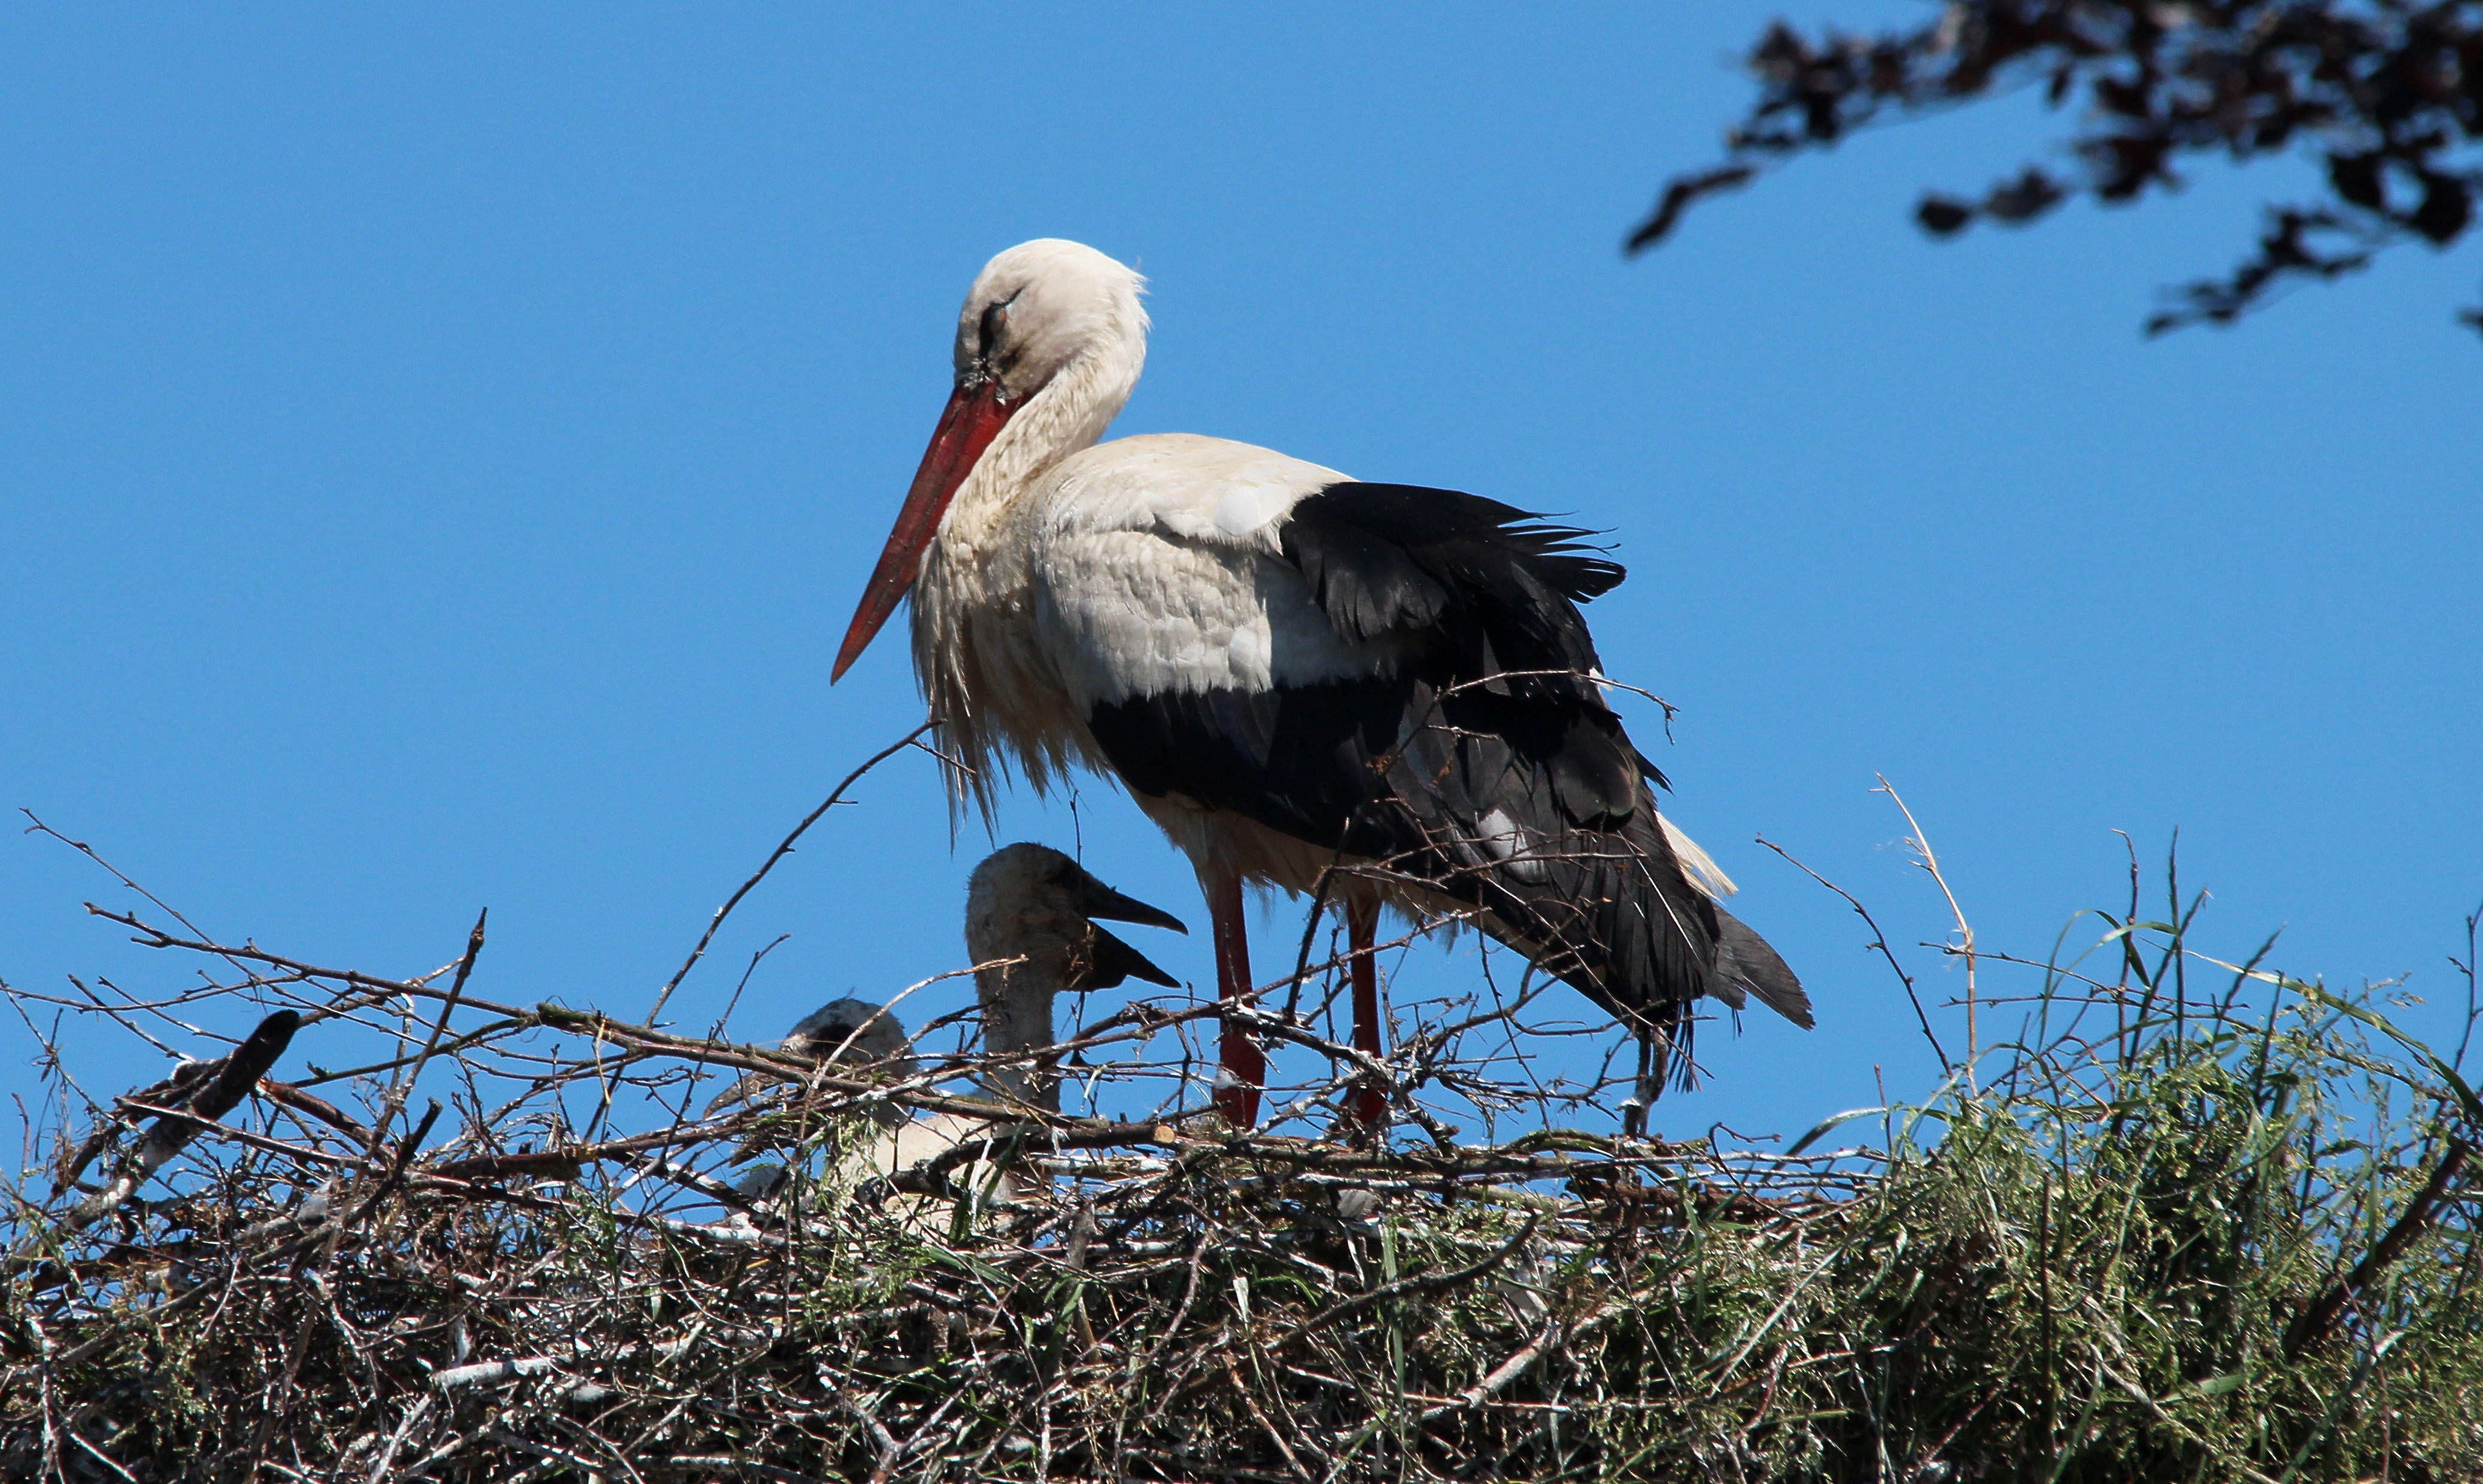
bird, wildlife, beak, fauna, stork, birds, animals, vertebrate, bill, ibis, white stork, storks, rattle stork, adebar, storchennest, ciconia ciconia, mountain husen, stork village, ciconiiformes, marabou stork